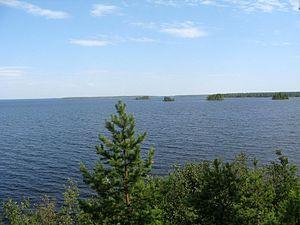
Le lac Vygozero est un lac d'eau douce de la république de Carélie, dans le nord-ouest de la Russie. Ozero veut dire lac en russe. Il conviendrait donc de parler de lac Vygo.